John R. Johnston

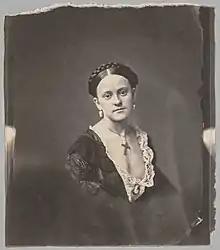
Mrs. John R. Johnston (by John R. Johnston, before 1857)

Johnston moved to Baltimore, Maryland in 1856 and worked as both a portrait artist and a photographic colorist. He worked with wet collodion negatives on salted paper. One of his prints from 1857 is titled "Dr. Kane’s funeral at Cincinnati March 8th, 1857 who could not be taken because they were all moving and would not stop" for Arctic explorer Elisha Kane's funeral. In 1858 he was selected to take a "scenic excursion" over the Baltimore & Ohio Railroad Company's newly opened Baltimore-to-Wheeling track which formed the basis for many of his later landscapes. He served in the Union army during the American Civil War and was a Colonel in the First Maryland Regiment. However, he wound up in military prison, supposedly because of practical joking, left for Europe upon his release and created a panorama of his trip upon his return.